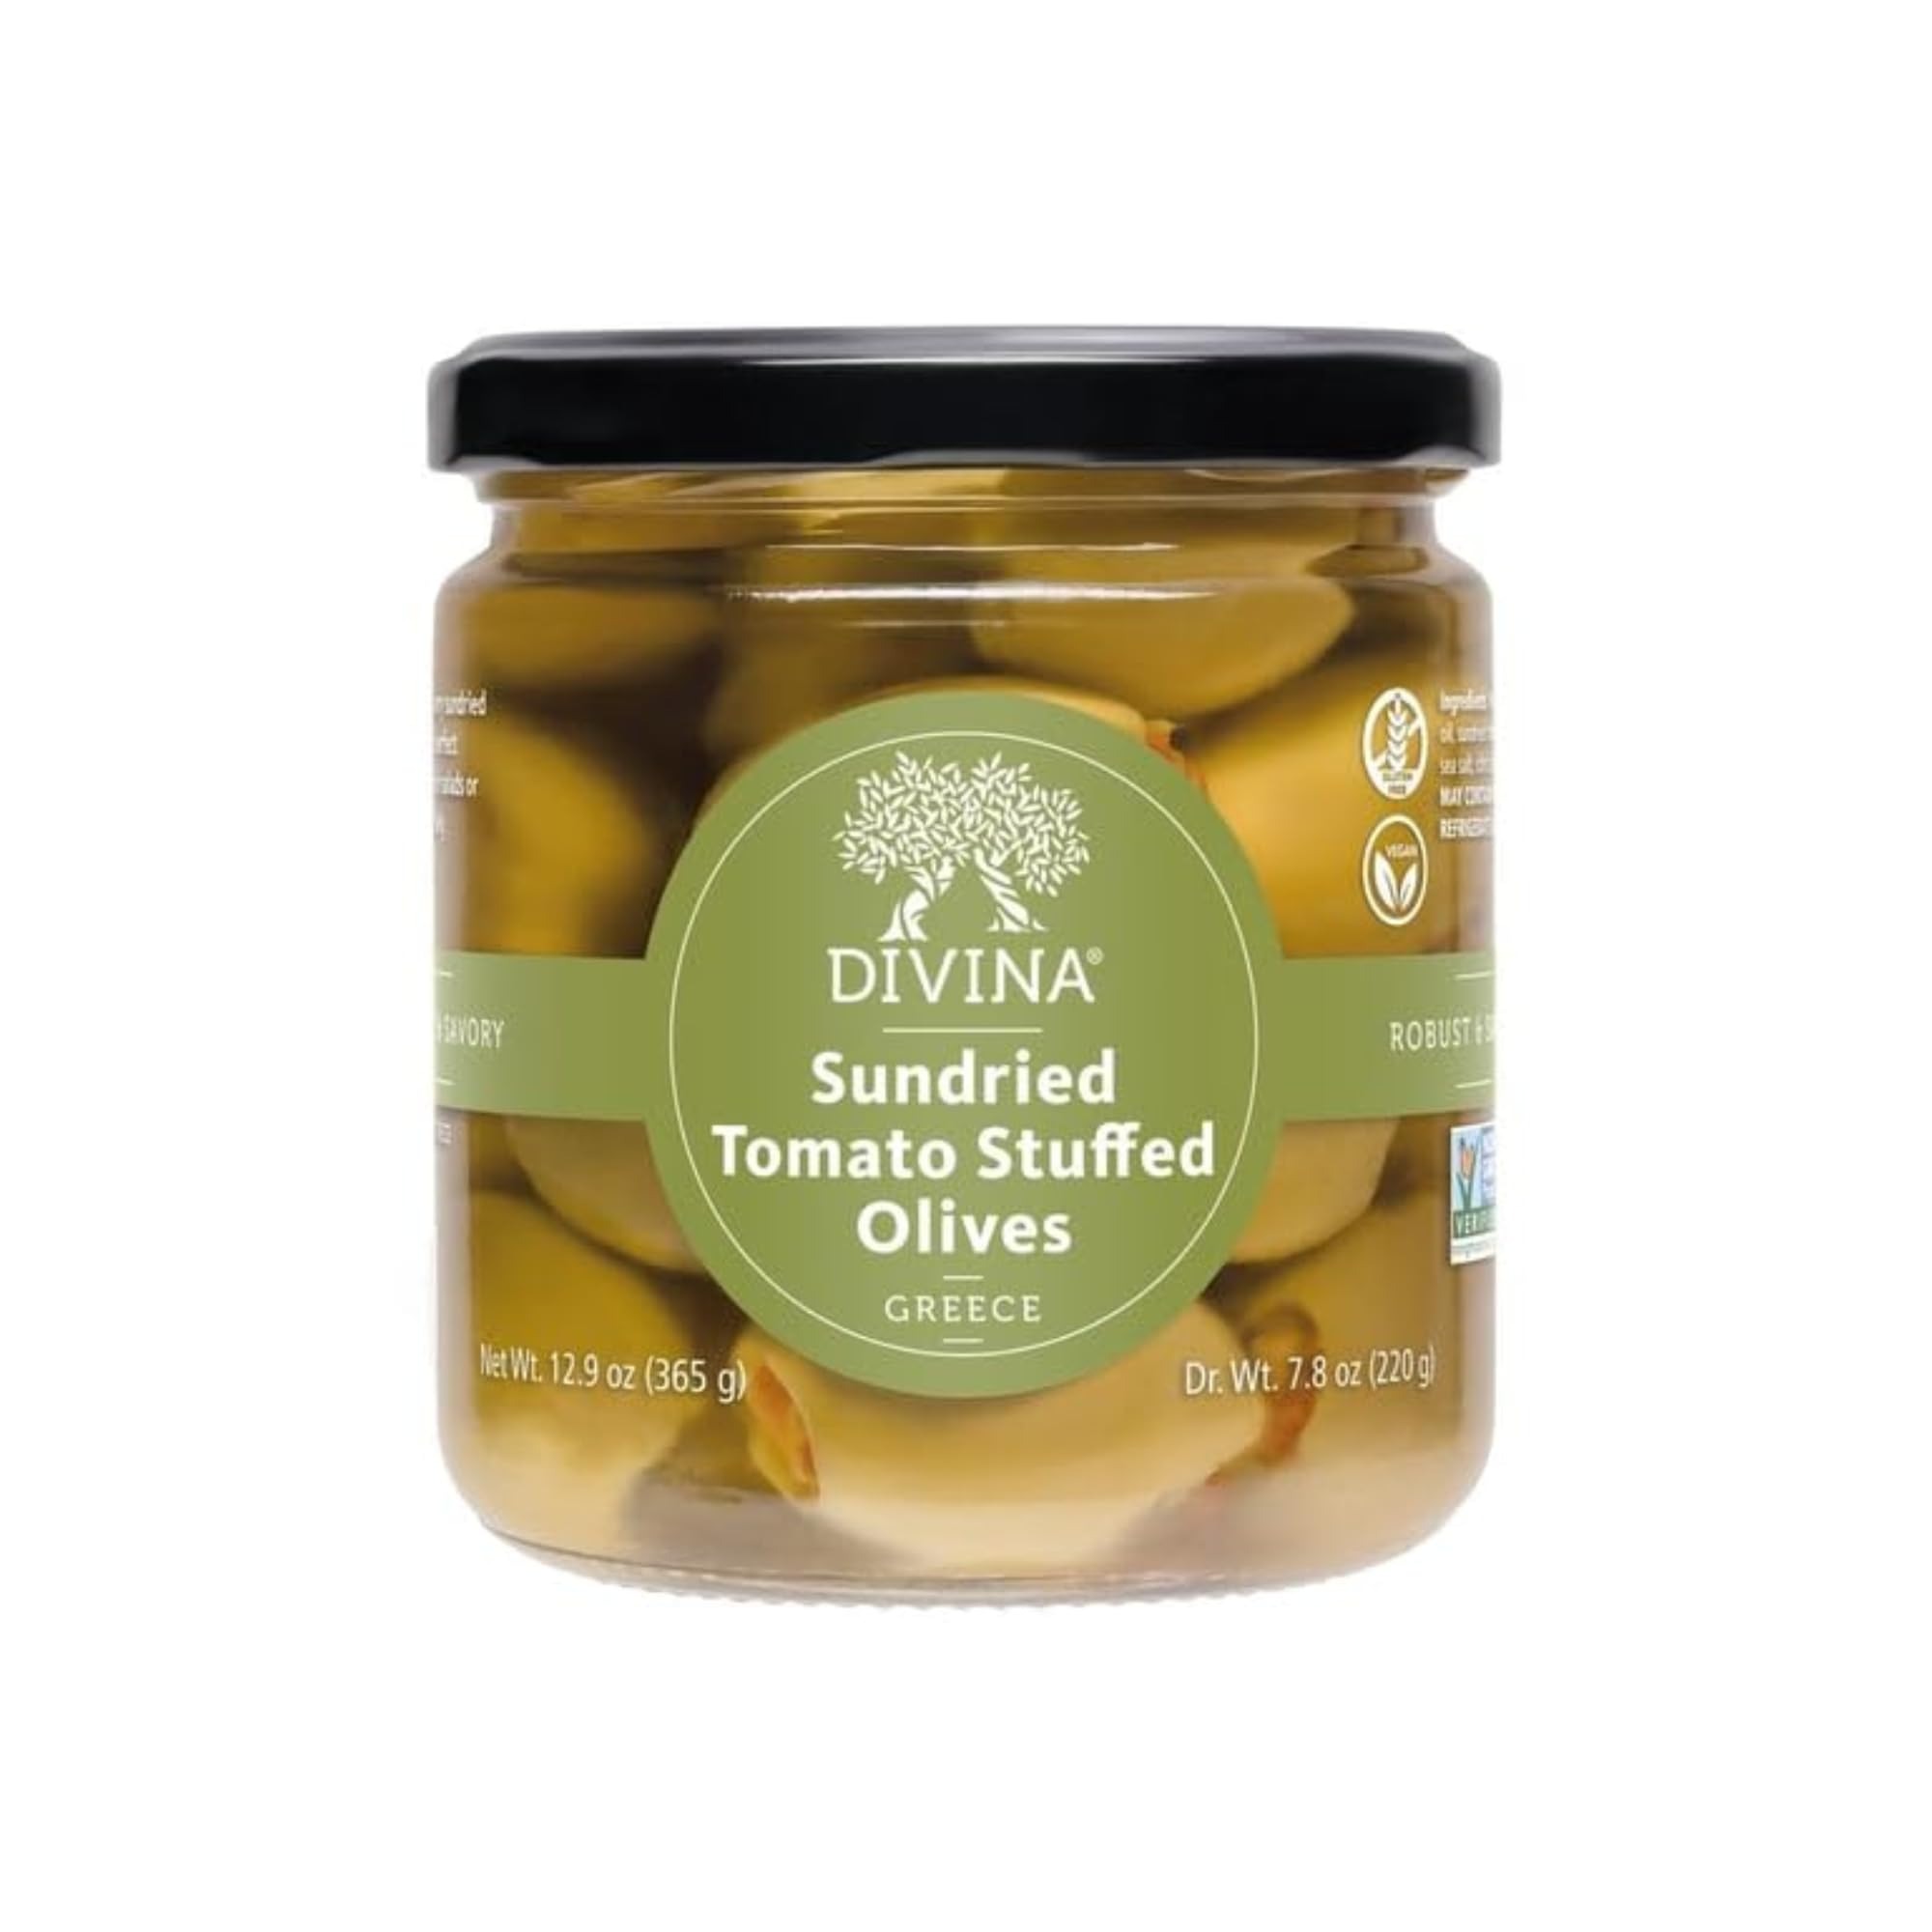
Item Name: DIVINA, Stuffed Olives, Sundried Tomoto, Pack of 6, Size 7.8 OZ, (GMO Free)
Value: 46.8
Unit: Oz

Price: 65.23